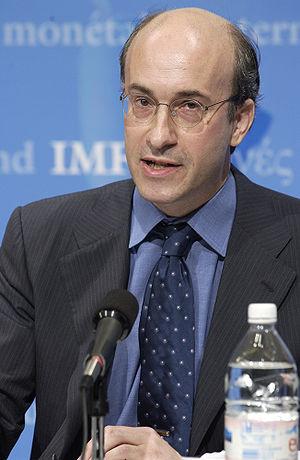
Kenneth Rogoff est un économiste américain. Il a été économiste en chef du Fonds monétaire international de 2001 à 2003.